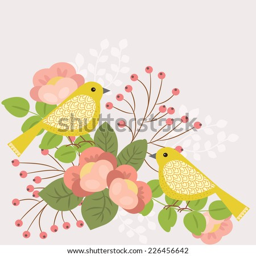
birds and a branch of flowers - beautiful floral vector background